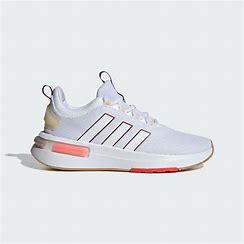
Brand: Adidas
Model: Racer TR23